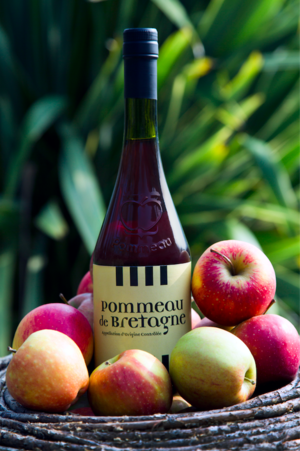
Bouteille de Pommeau de Bretagne AOC
Le Pommeau de Bretagne est un alcool de type mistelle issu de l'assemblage d'un jus de pomme à cidre fraichement pressé avec une eau-de-vie de cidre. Il est protégé par une AOC depuis 1997. Il titre entre 16 et 18 % vol.